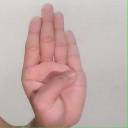
अक्षर: ब